Cape Canaveral Space Force Station

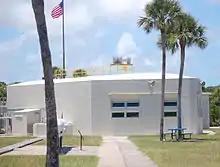
Blockhouse of LC-26 (2010)

Launch Complex 9 (LC-9) is a small concrete structure consisting of an elevated launch pedestal and flame trench, centered on a small oval-shaped concrete pad.. It is north of Launch Complex 17.